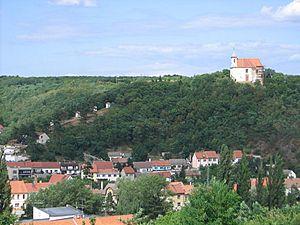
Dolní Kounice est une ville du district de Brno-Campagne, dans la région de Moravie-du-Sud, en Tchéquie. Sa population s'élevait à 2 453 habitants en 2019.